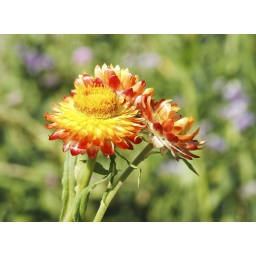
Hyper colorful, flaming yellow to orange gradient flower at the Cox Arboretum in Dayton, Ohio.